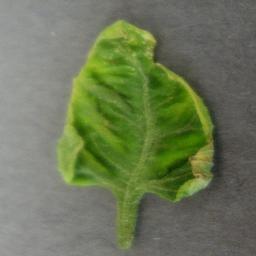
Label: Tomato___Tomato_Yellow_Leaf_Curl_Virus